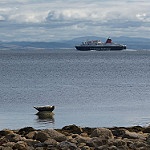
Scene: Outdoor